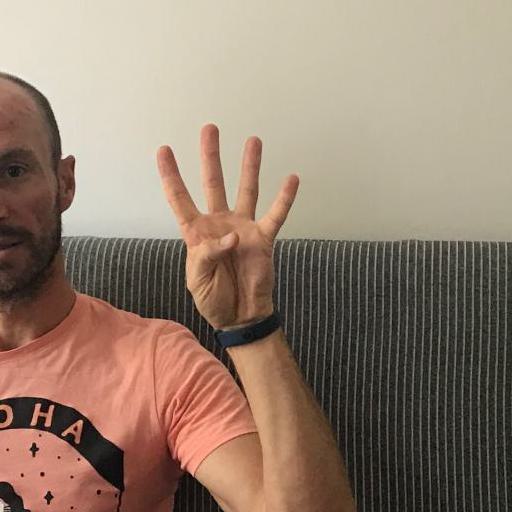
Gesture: four